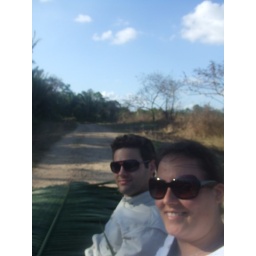
The beast part of training is being in the back of Mr. Cals truck